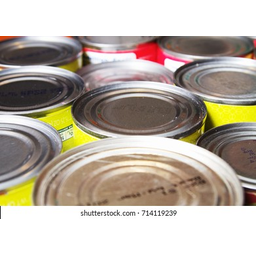
Label: metal